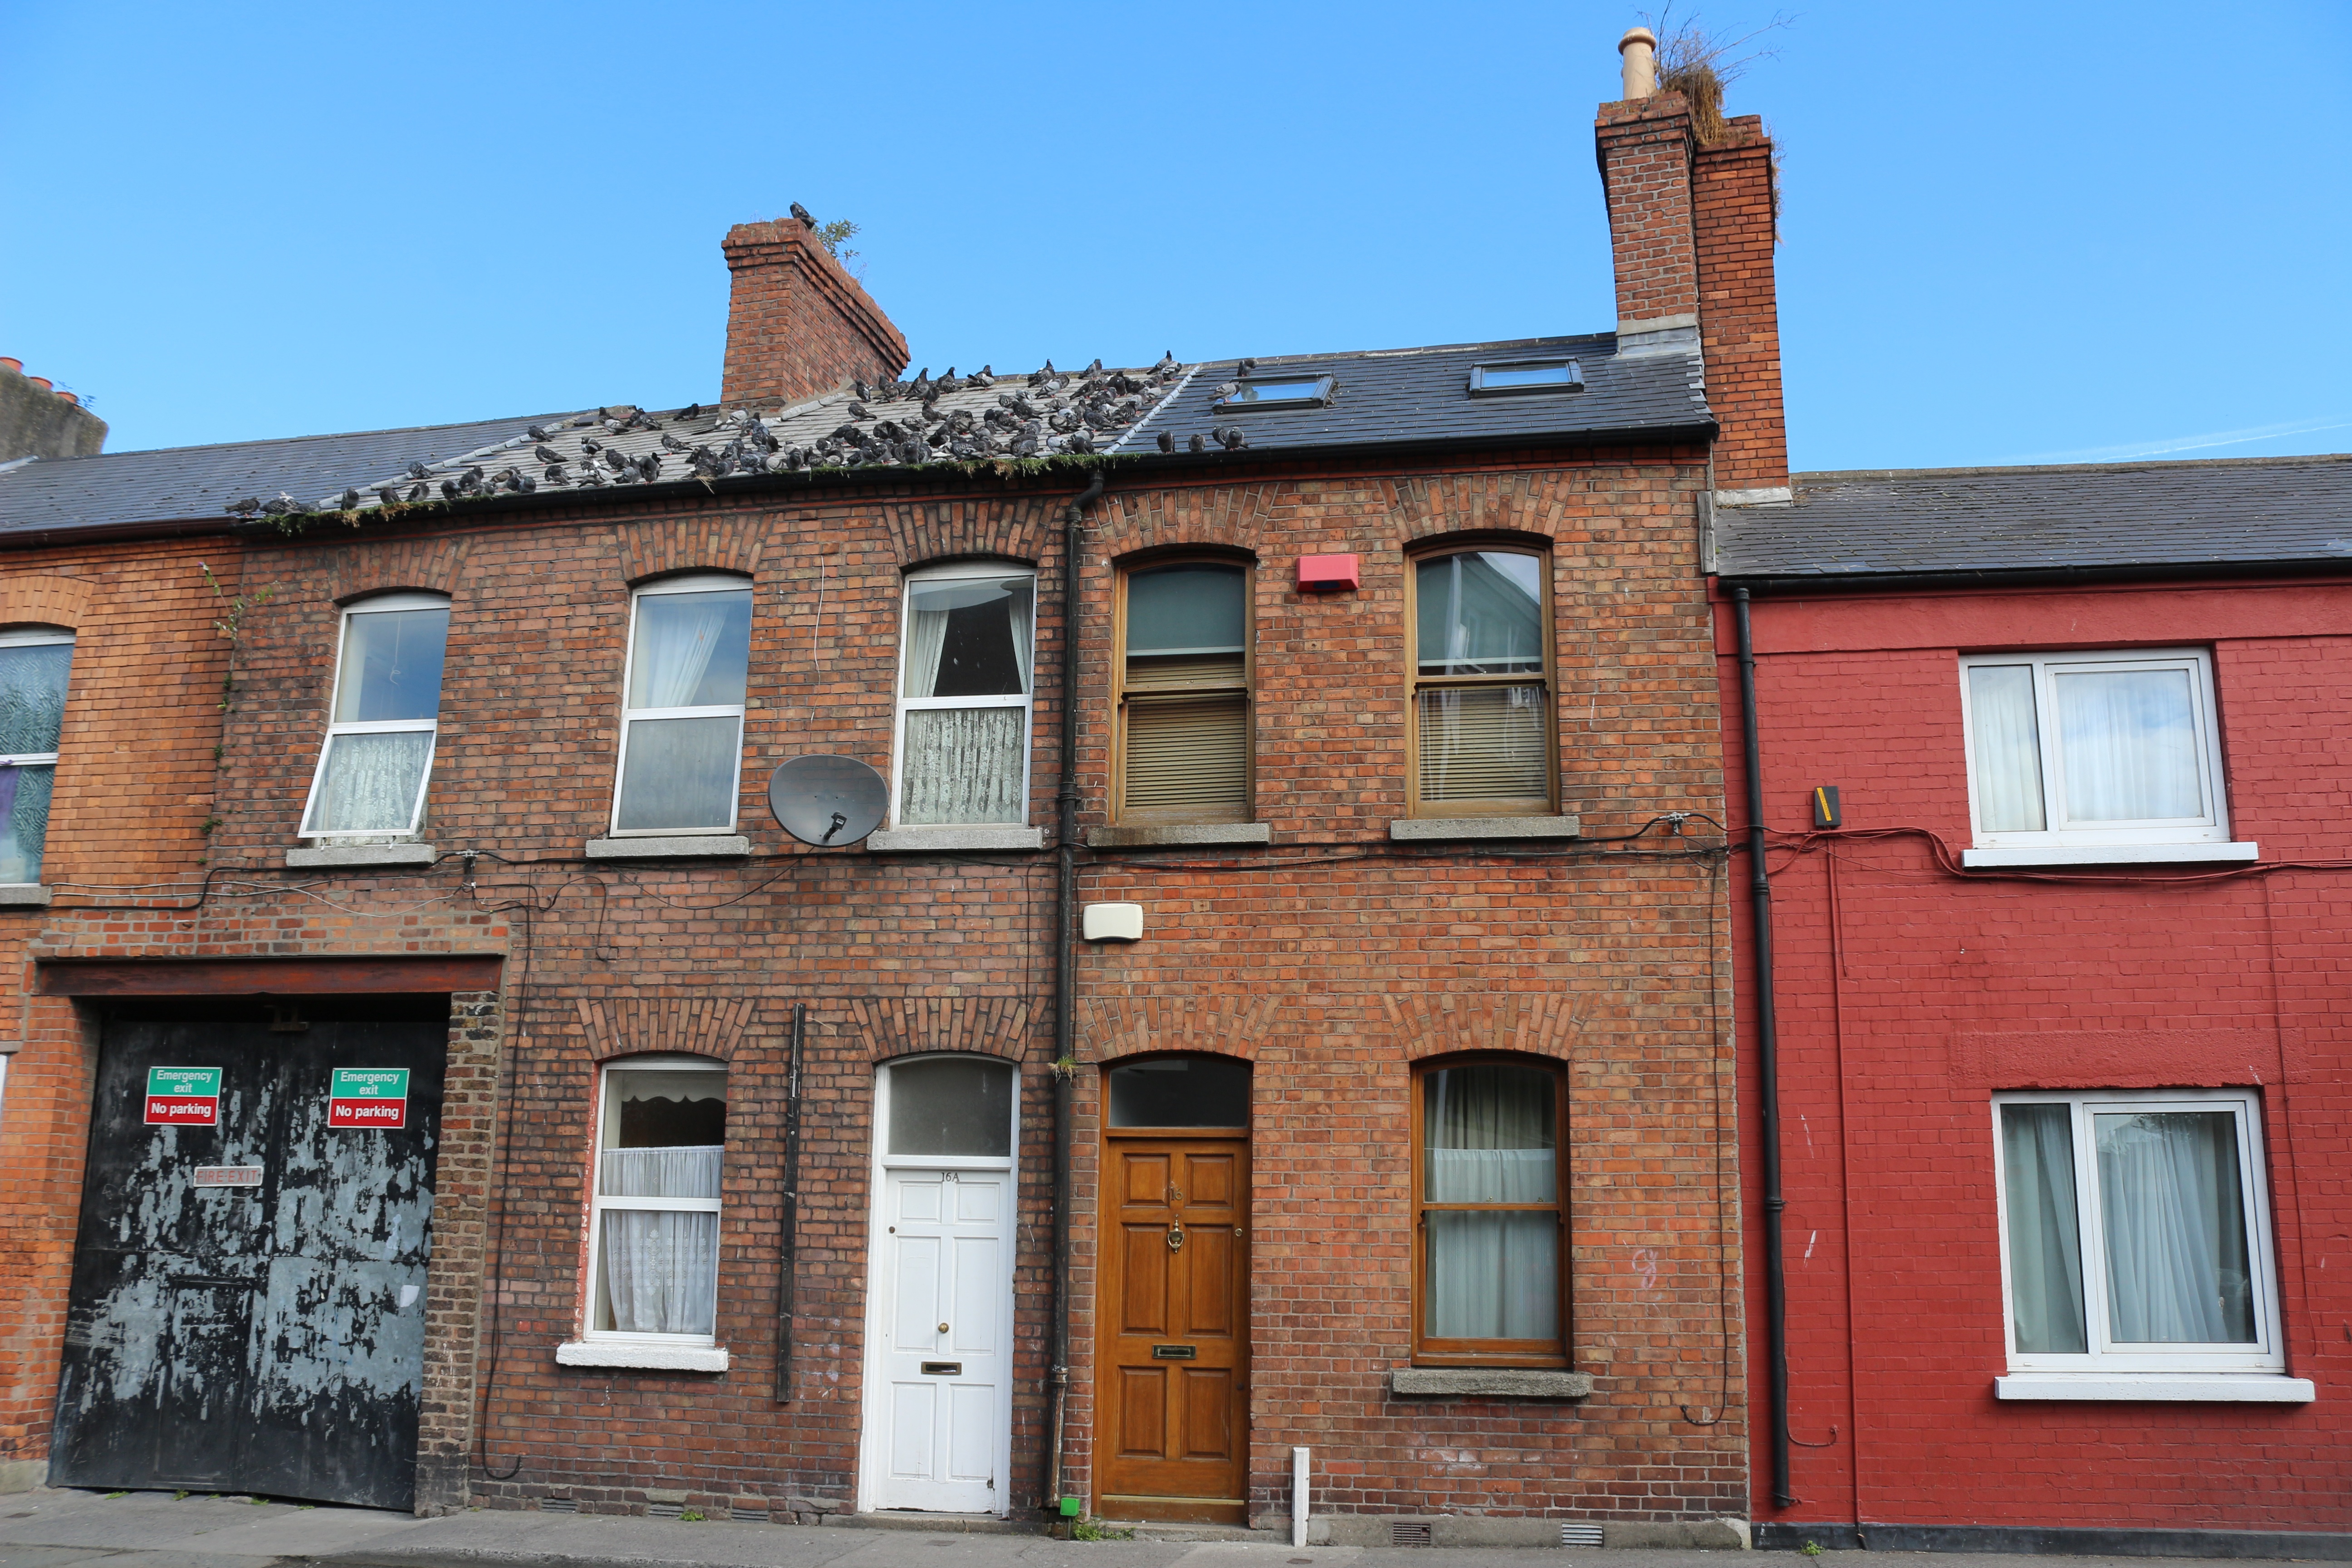
architecture, wood, house, window, town, roof, building, home, village, cottage, facade, property, brick, pigeons, history, ireland, estate, dublin, neighbourhood, pigeon on the roof, residential area